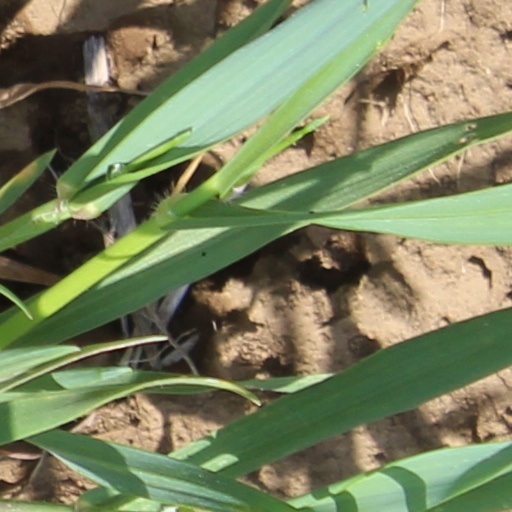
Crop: wheat